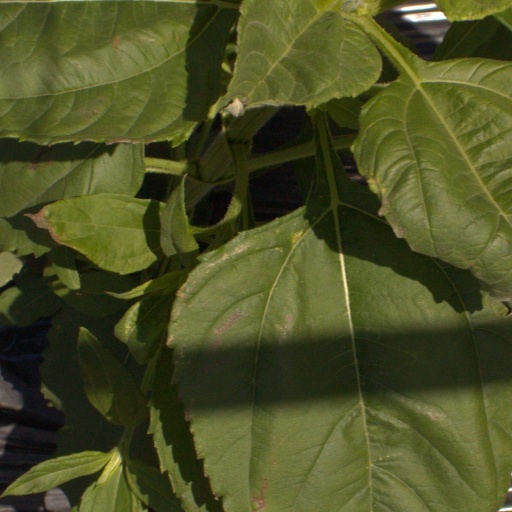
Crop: Jerusalem artichoke